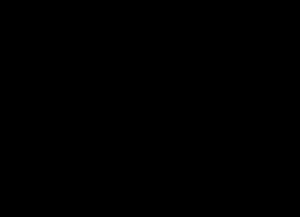
Une liaison peptidique est une liaison covalente qui s'établit entre la fonction carboxyle portée par le carbone α d'un acide aminé et la fonction amine portée par le carbone α de l'acide aminé suivant dans la chaîne peptidique. La liaison peptidique correspond à une fonction amide dans le cas particulier de certaines molécules biologiques. La liaison peptidique est une liaison plane et rigide.